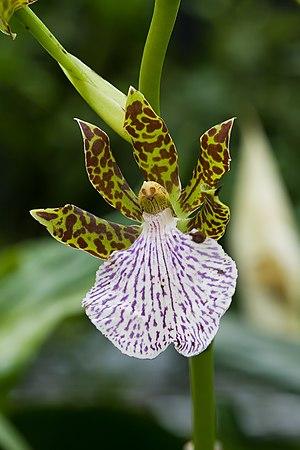
Zygopetalum est un genre de plantes herbacées de la famille des orchidées, originaire des forêts de moyenne altitude du Pérou et du Brésil.